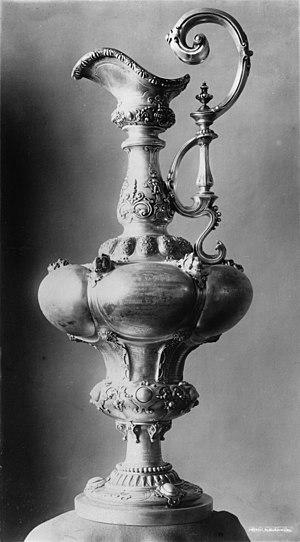
La Coupe de l'America est une compétition nautique internationale à la voile, voulue par ses initiateurs comme un défi amical et perpétuel entre Yacht Clubs de différentes nations et définie sous cette dénomination en 1857 par les membres du New York Yacht Club, vainqueurs, six ans plus tôt, en 1851, avec la goélette America, de la régate internationale originelle, organisée autour de l'île de Wight, par le Royal Yacht Squadron, en marge de l'exposition universelle de Londres.